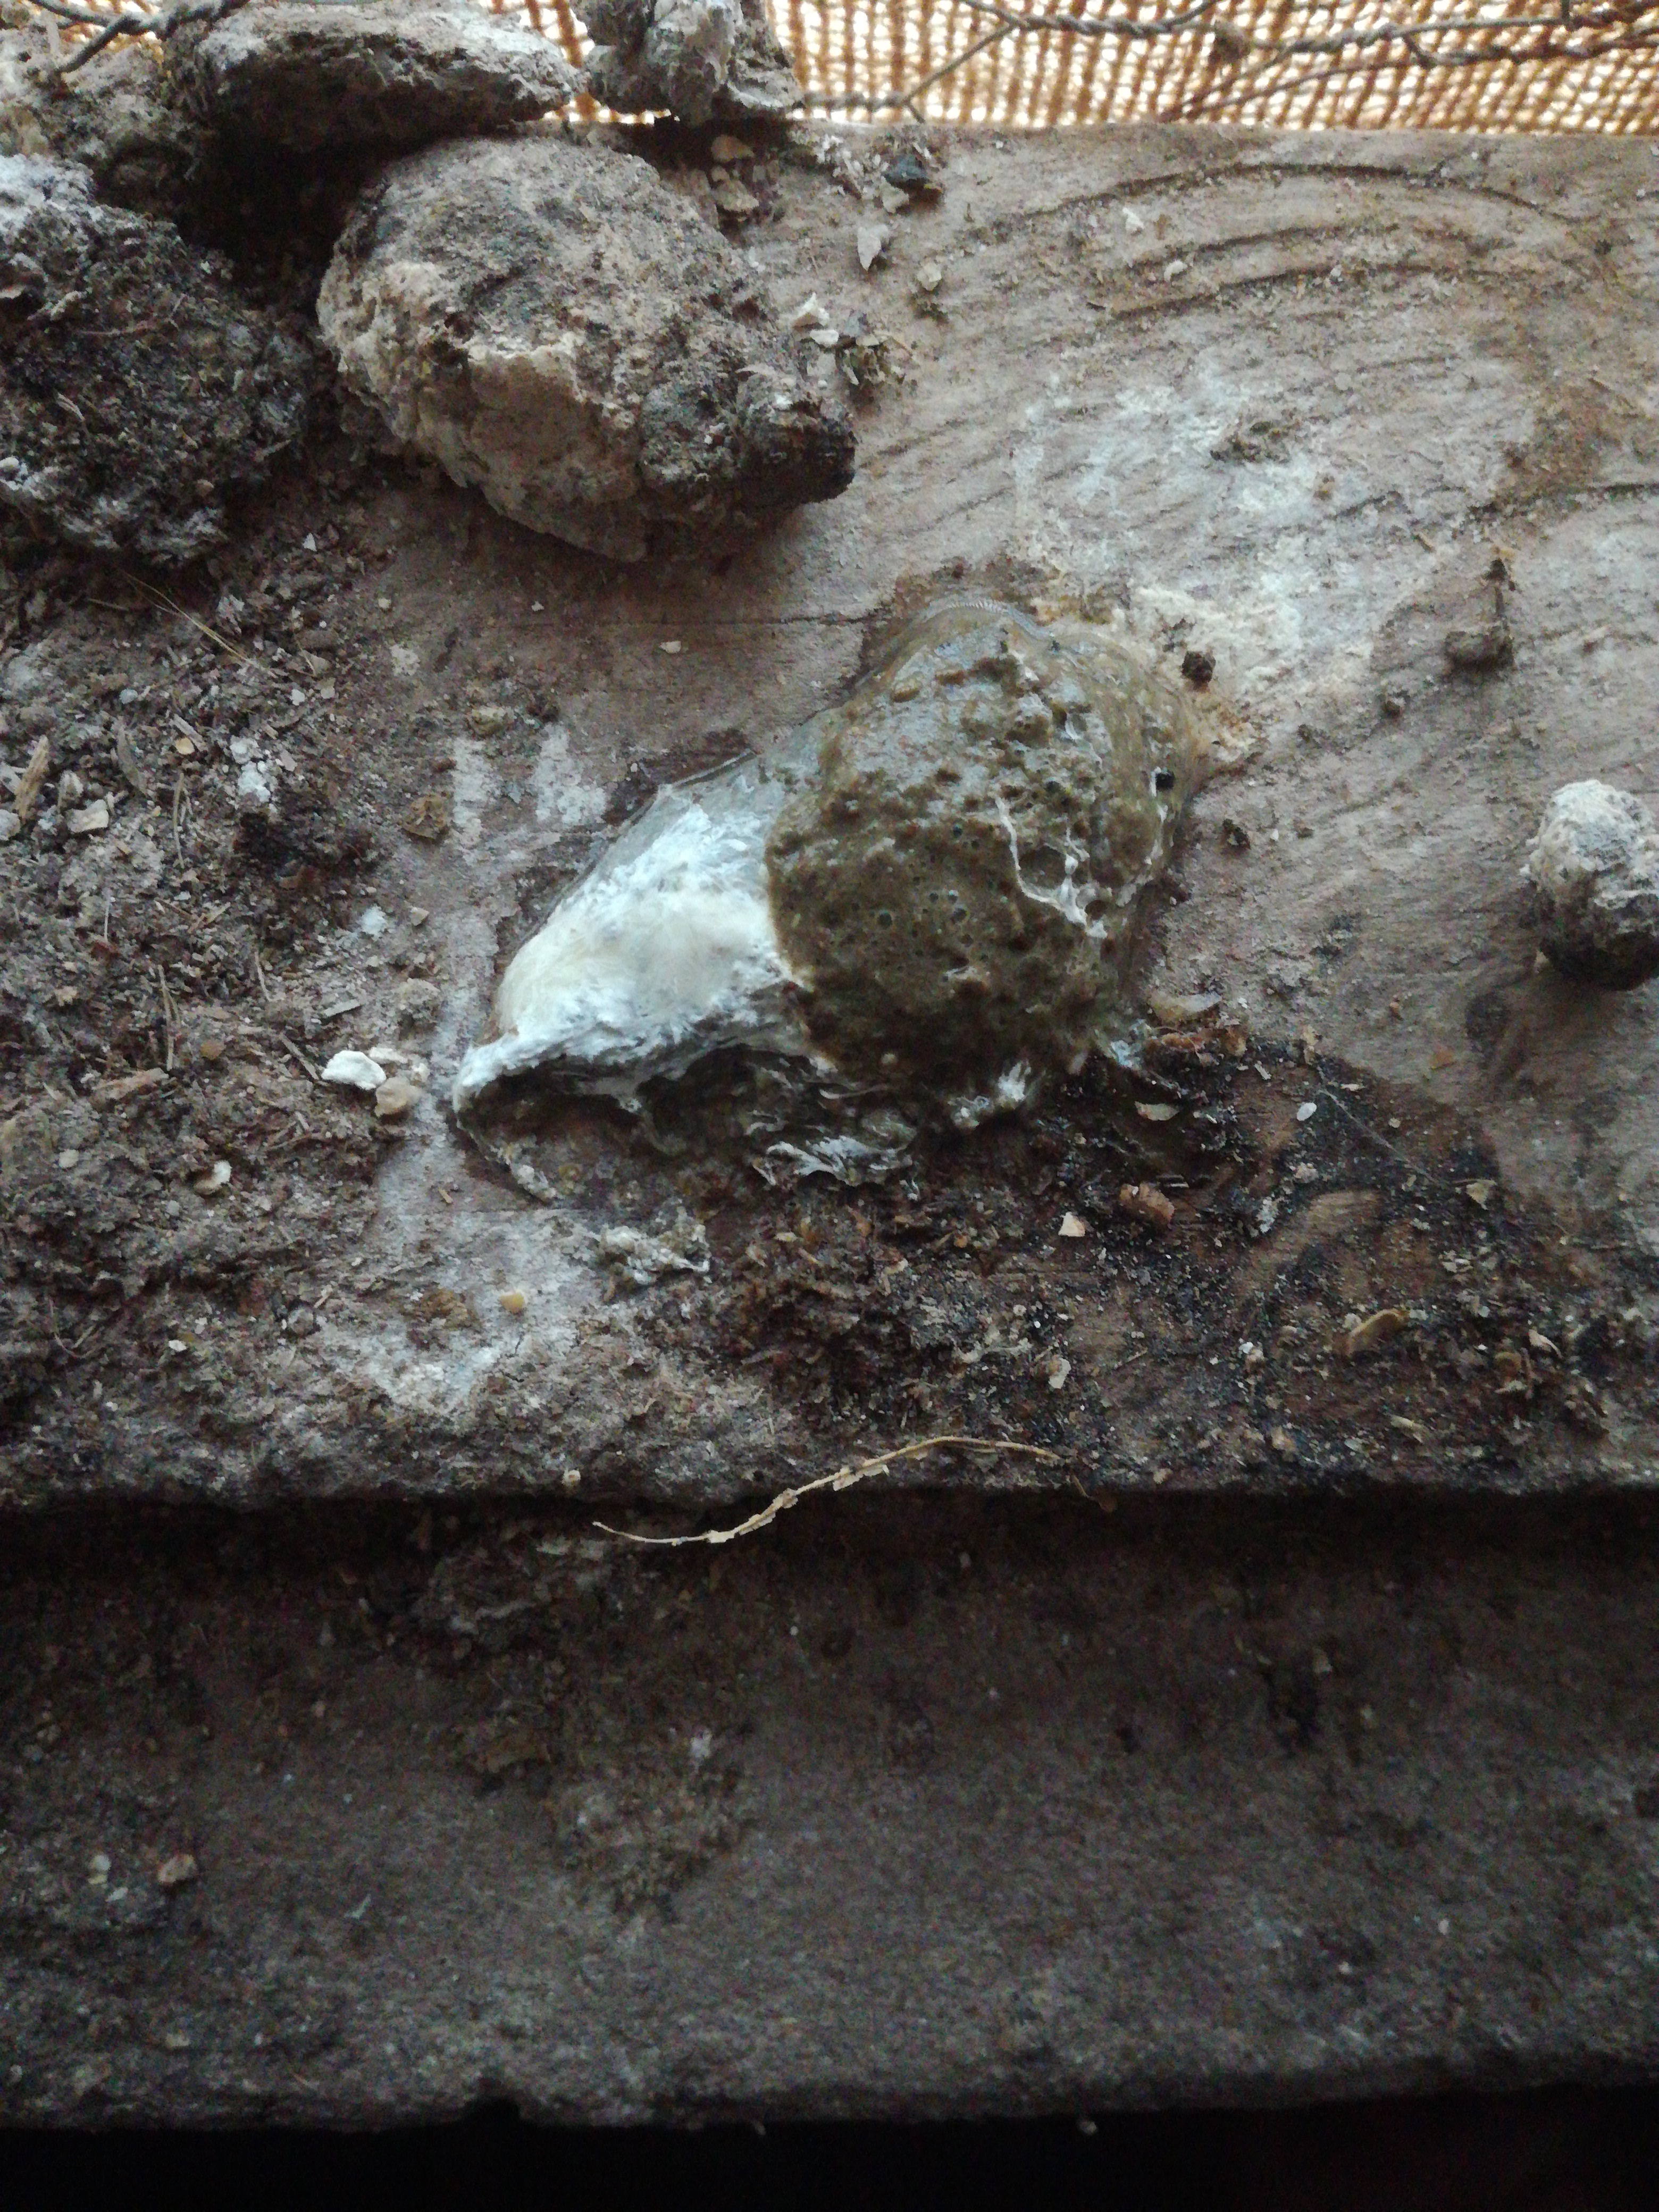
PCR-confirmed diagnosis: Healthy